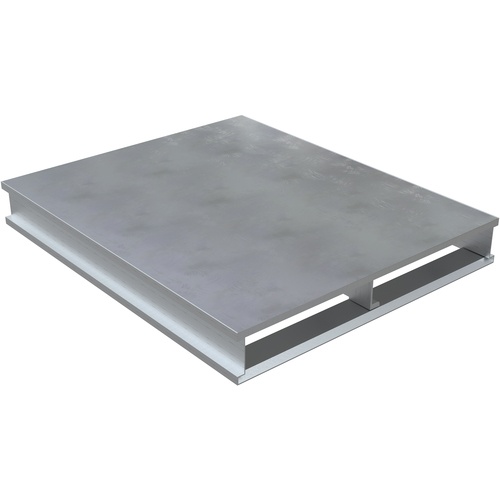
Hvy Duty Alum Solid Top Pallet 4K 40 × 48″
Item #: RV54APST4048 Brand: Vestil Model #: AP-ST-4048 Product Specifications Type Aluminum Pallets & Skids Color Silver Pallet Type Solid Top Dynamic Load Capacity 4,000 lbs Material Aluminum Reckable Capacity 6,000 lbs Length 48″ Static Load Capacity 6,000 lbs Width ‎40-1/8″ Pallet Entry Two-Way Entry Height 6″ Standards n/a
Brand: ET02 New 2021
Category: Business & Industrial > Material Handling > Pallets & Loading Platforms > Solid Deck Pallets